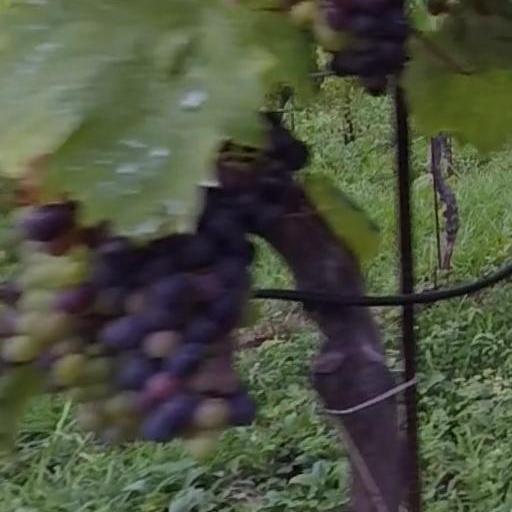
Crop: grape